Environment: real
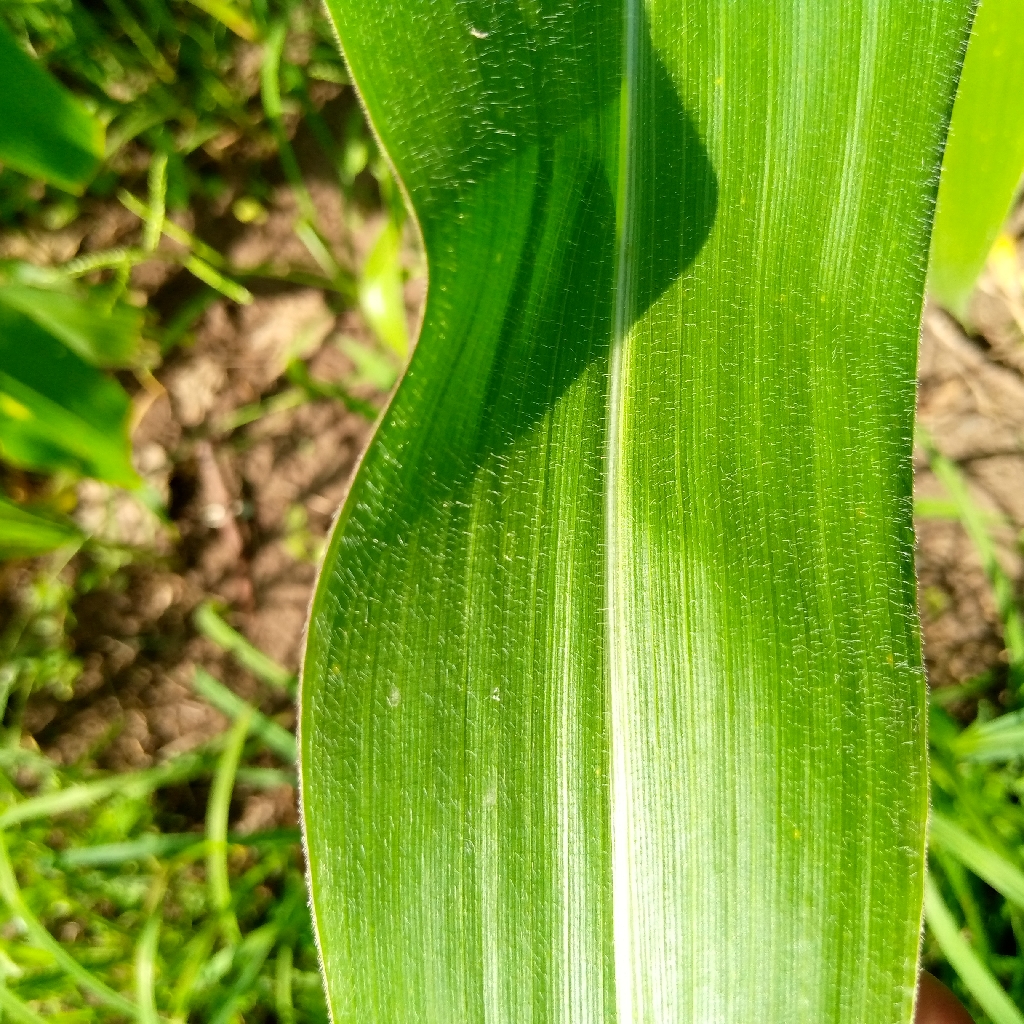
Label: healthy